Roxelana

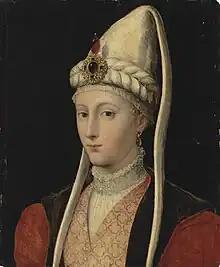

Hürrem Sultan is known as the first woman in Ottoman history to concern herself with state affairs. She was able to achieve what no concubine before her could. She officially became the sultan's wife, and although there were no legal barriers against the marriage, the weight of custom militated against it; custom often had the force of law in Ottoman society so that not only the entire Ottoman court but also the general populace were gravely astonished and displeased. The wedding probably took place around 1533, although the exact date of this event remains unknown. Hürrem's position was unique, as was the title of Haseki Sultan.